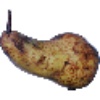
Label: Pear Abate 1